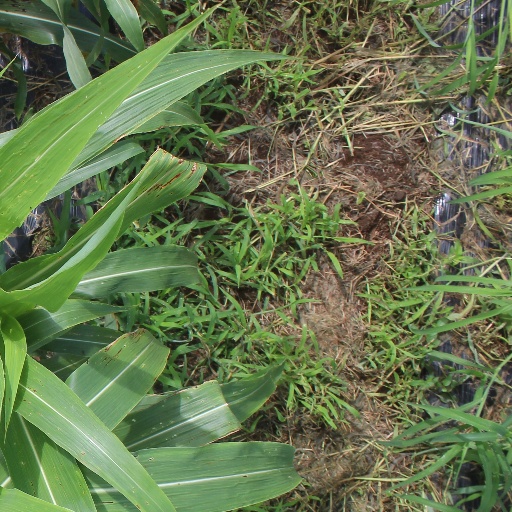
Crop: sorghum